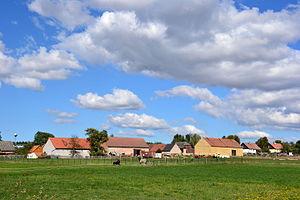
Velká Chmelištná est une commune du district de Rakovník, dans la région de Bohême-Centrale, en République tchèque. Sa population s'élevait à 63 habitants en 2020.